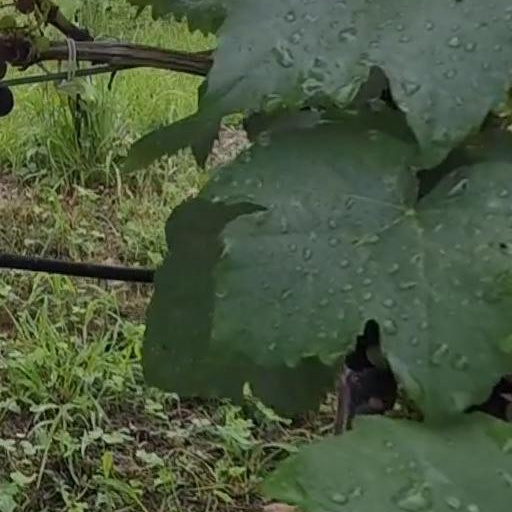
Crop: grape